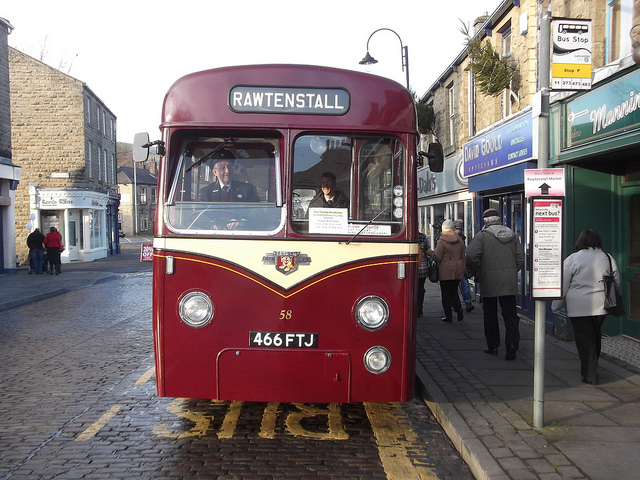
A bus parked on the side of the road.

A bus parked on the side of a street at a bus stop.

A large red Rawtenstall truck is parked, allowing people to aboard.

A red bus is near a curb on a brick road near a lane of shops.